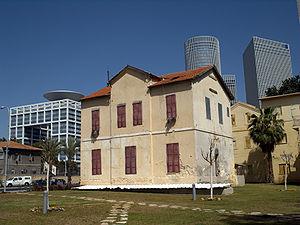
Sarona est un quartier de Tel Aviv en Israël, se trouvant à quatre kilomètres au nord-est de la vieille ville de Jaffa. Sarona est une ancienne colonie d'une société protestante allemande fondée au XIXᵉ siècle par Christoph Hoffmann, la Société des Templiers.